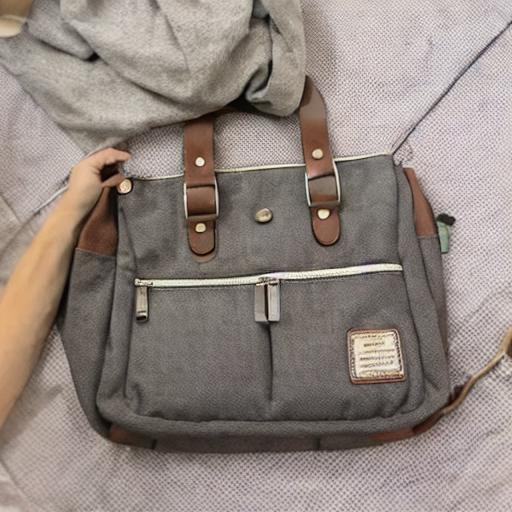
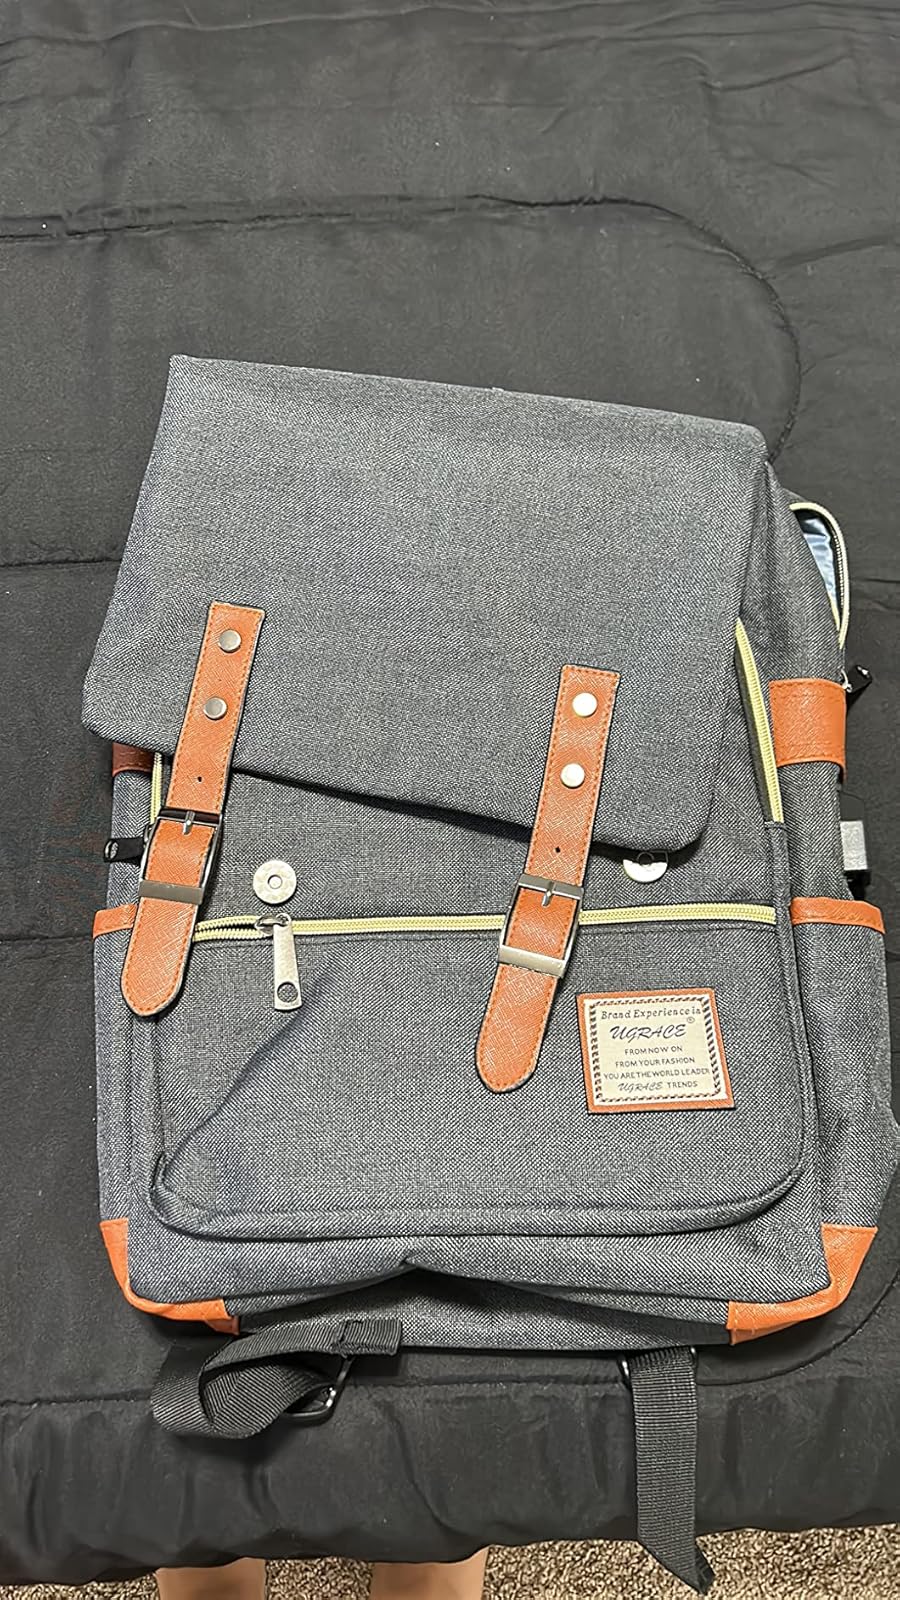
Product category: bag
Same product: no